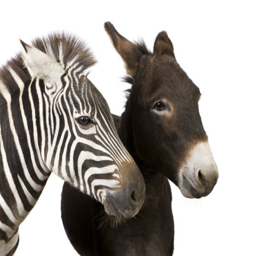
zebra and animal in front of a white background stock photo